Samuel Birch (Egyptologist)

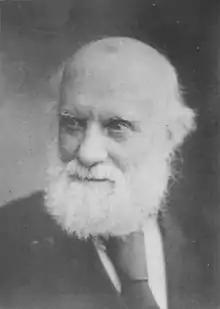

Samuel Birch (3 November 1813 – 27 December 1885) was a British Egyptologist and antiquarian.